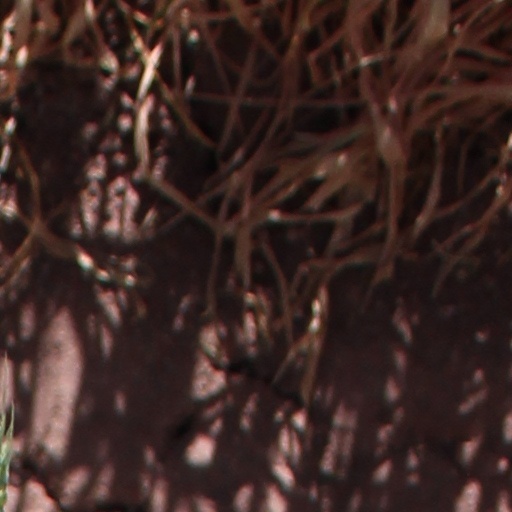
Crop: wheat